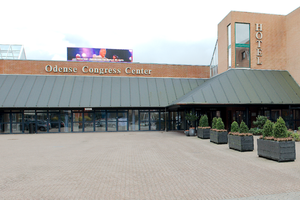
Odense Congress Center
Hovedindgangen
Odense Congress Center - Hovedindgang.
Odense Congress Center er et hotel og kongrescenter, der er beliggende ved Tornbjerg i Odenses sydøstlige udkant, cirka 3 kilometer fra den Fynske Motorvej.